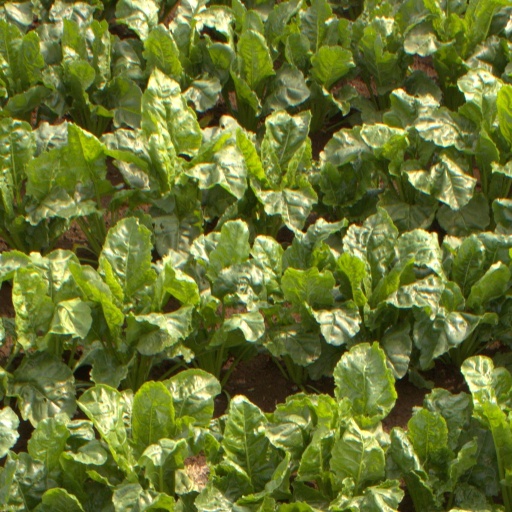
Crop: sugar beet